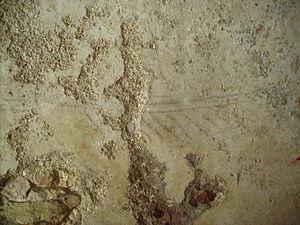
La Tombe de Jason est un monument funéraire datant de l'époque du Second Temple situé rue Alfasi dans le quartier Réhavia de Jérusalem.